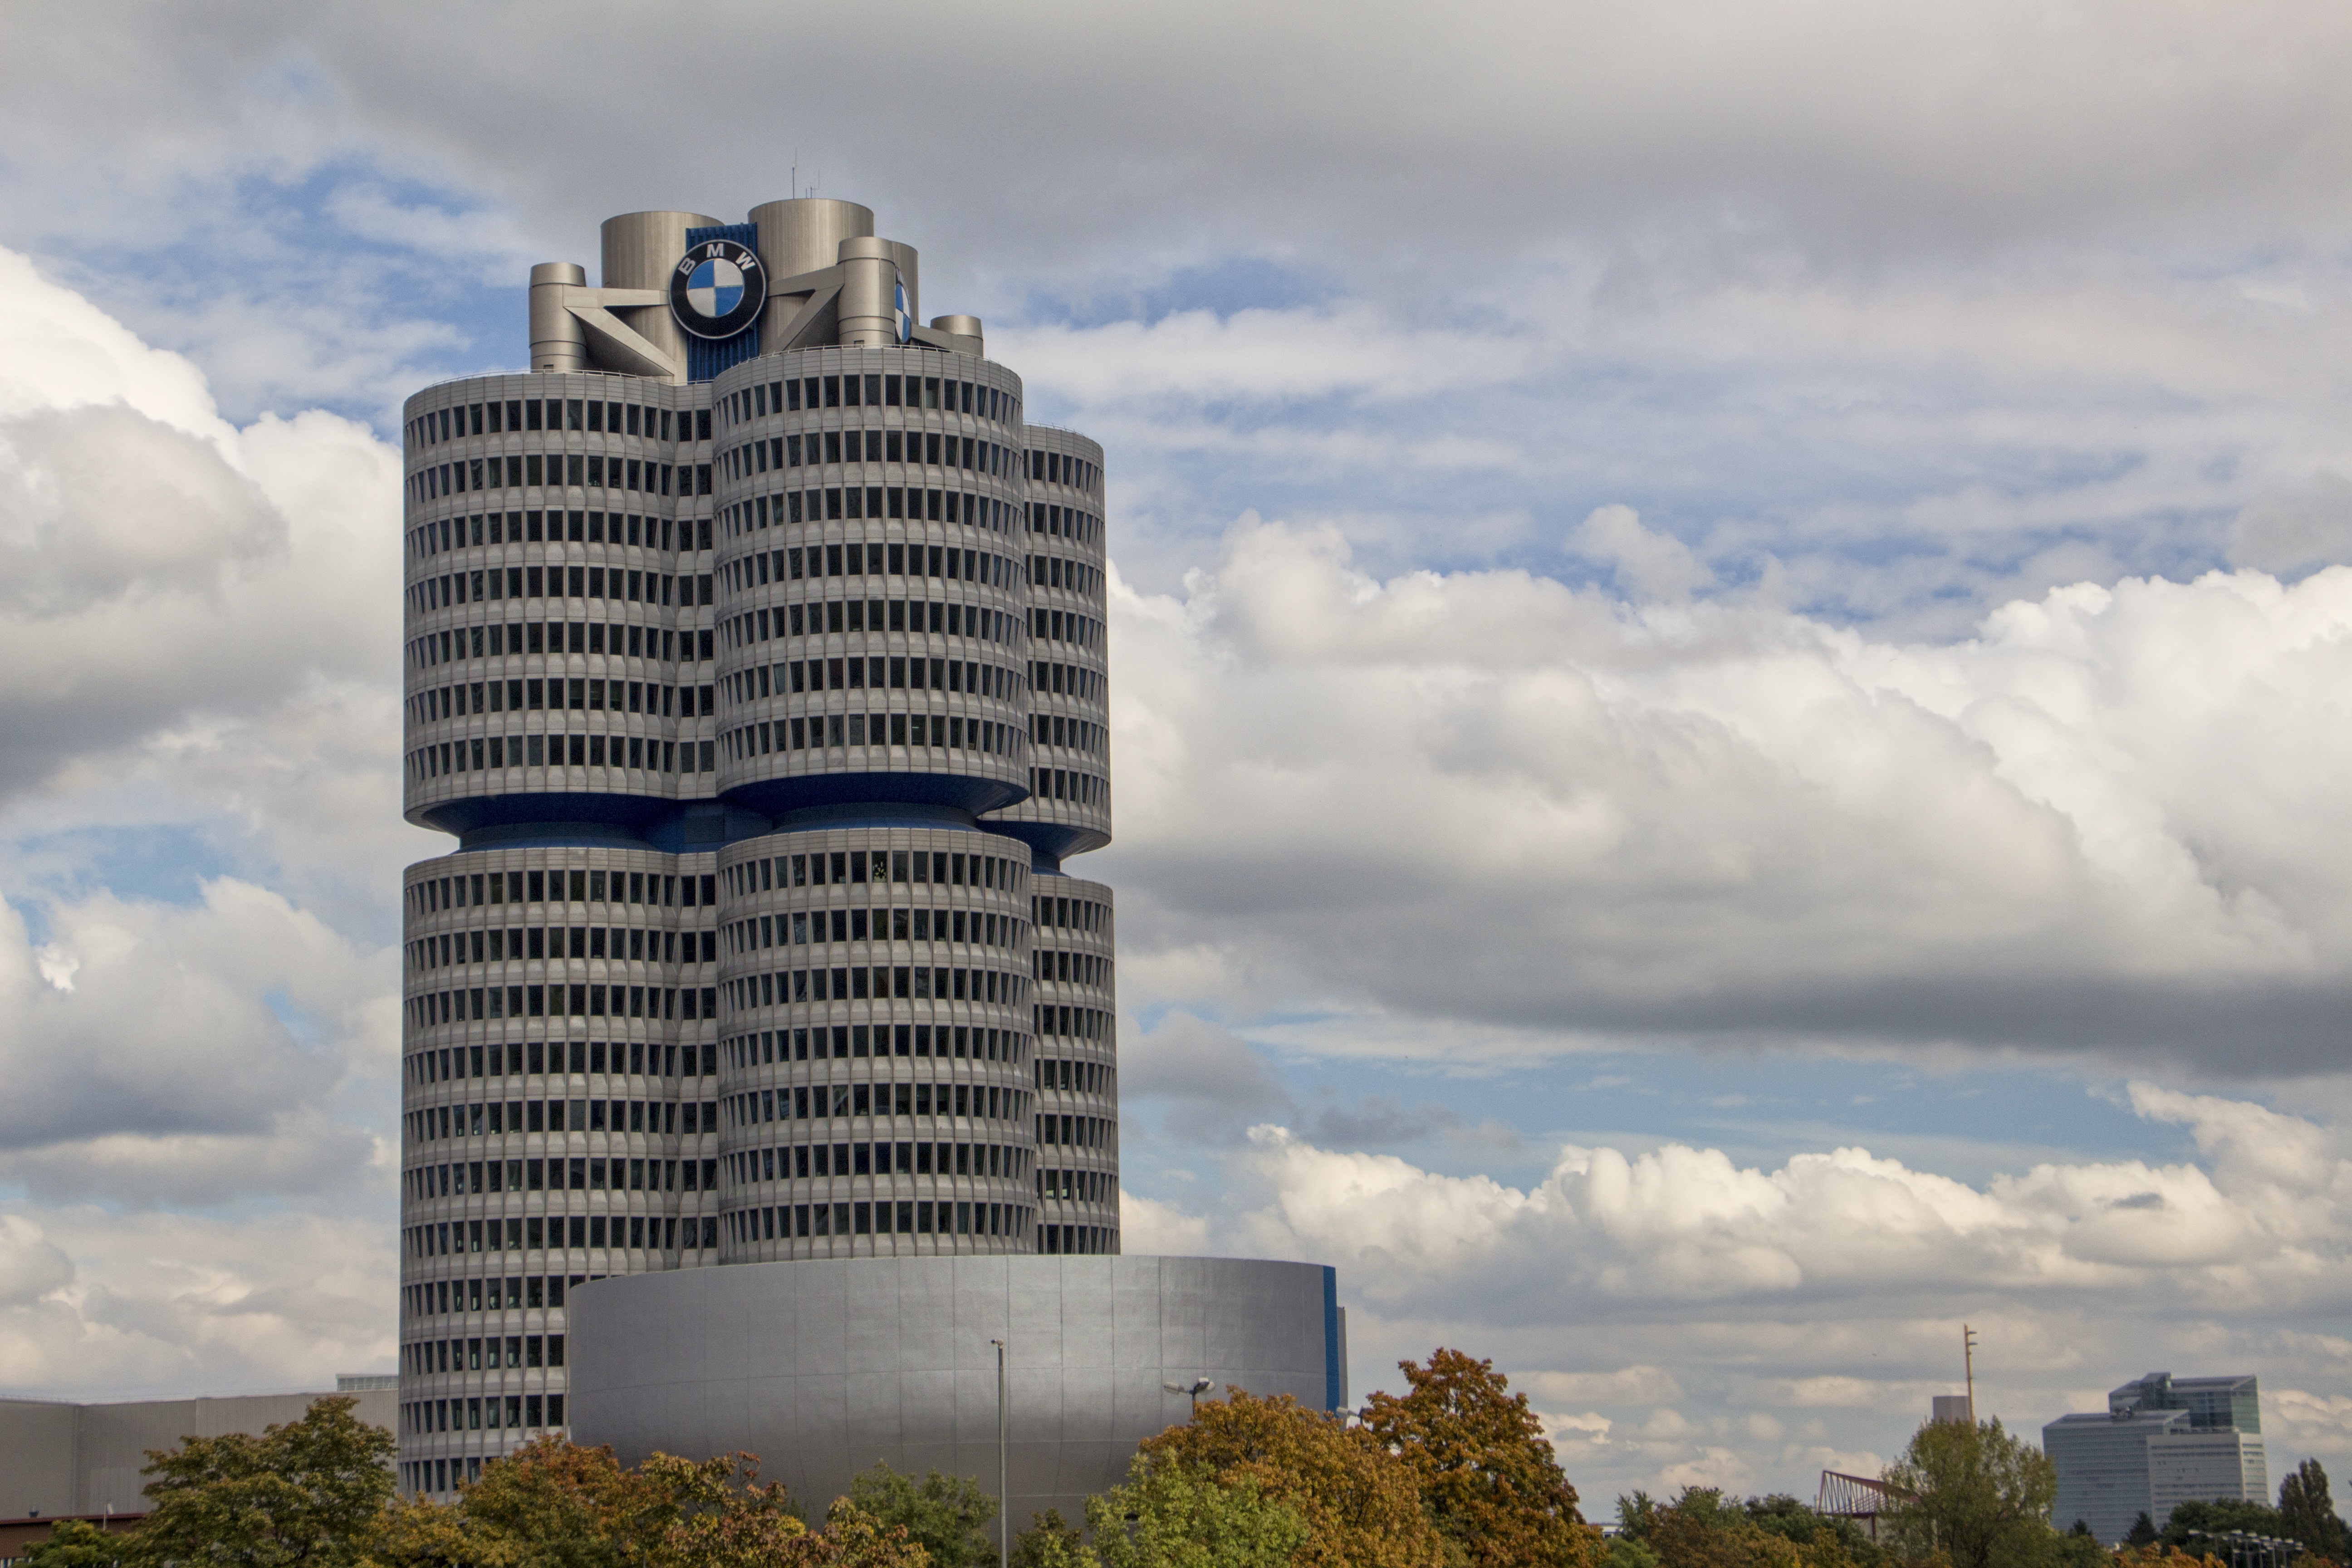
cloud, architecture, sky, skyline, city, skyscraper, cityscape, downtown, tower, landmark, tower block, germany, bavaria, munich, metropolis, urban area, residential area, human settlement